Parks and open spaces in the London Borough of Newham

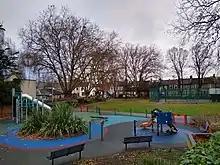
Lister Gardens (December 2021)

The London Borough of Newham, in spite of being one of the more crowded areas of London, has over 20 parks within its boundaries, as well as smaller recreation grounds. The larger parks in the Borough include: